U.S. Post Office-Sanford Maine

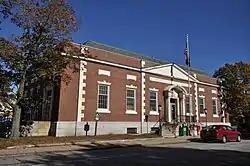

The U.S. Post Office-Sanford Maine is the main post office of Sanford, Maine. It is located at 28 School Street, near the city's central business district. Built in 1932 and enlarged to include other federal offices in 1965, it is an architecturally distinguished building with Classical and Colonial Revival features. The building was listed on the National Register of Historic Places in 1986.